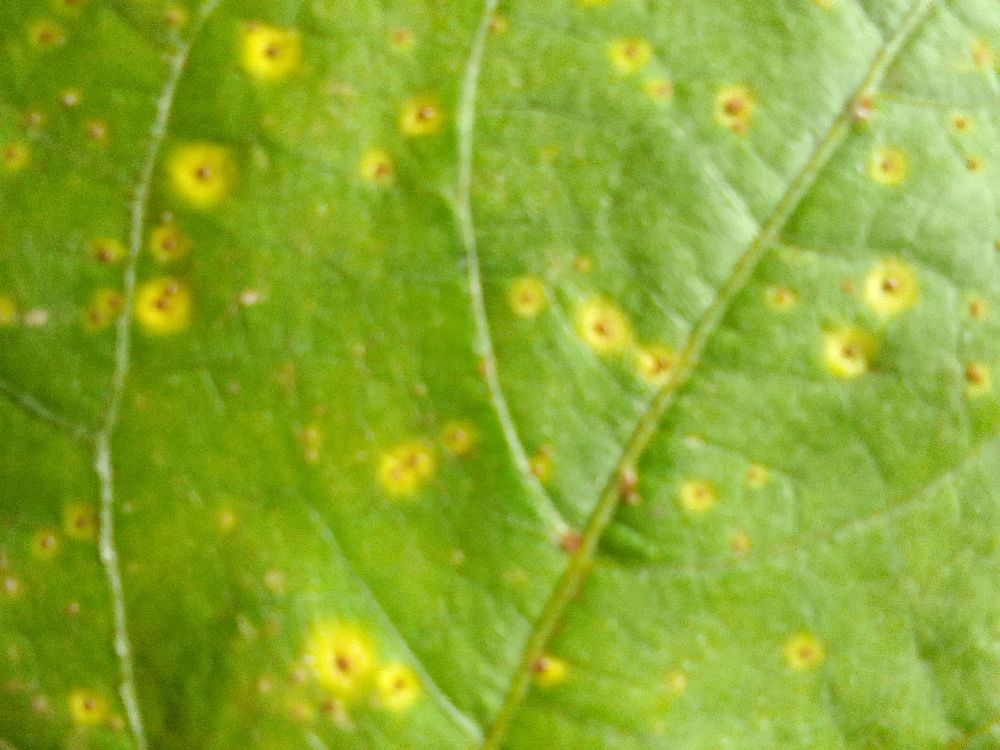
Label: rust